Shoma Uno

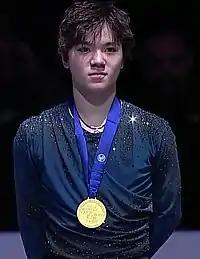
Uno at the 2019 Four Continents Championships podium

At the 2019 Four Continents Championships, Uno came fourth in the short program, first in the free skate, and first overall. This marked the first time he won a major international competition after having placed silver at all of them at least once. He set a world record for the free skate with a score of 197.36. At the 2019 World Championships in Saitama, Uno was sixth in the short program, fourth in the free skate, and fourth overall. After the competition, he expressed disappointment with his performances. He concluded the season at the 2019 World Team Trophy, placing third in the short program, third in the free skate, and third overall. In the free skate, he attempted a triple Axel-quadruple toe loop combination, becoming the first skater to attempt this combination in competition, although he was unable to land it successfully. Team Japan won the silver medal.